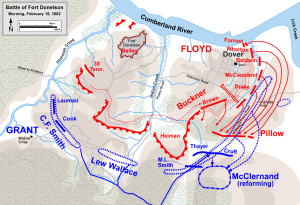
Slaget ved Fort Donelson / Slaget / Udbrudsforsøget den 15. februar
Sydstatshærens udbrudsforsøg om morgenen den 15. februar 1862.
Slaget ved Fort Donelson blev udkæmpet mellem den 12. februar og den 16. februar 1862 ved Cumberlandfloden i det nordlige Tennessee. Erobringen af fortet åbnede Cumberlandfloden for Unionens flåde og skibstrafik i øvrigt. Floden var en vigtig indfaldsvej til Sydstaterne, som nu lå åben for angreb fra Unionen.